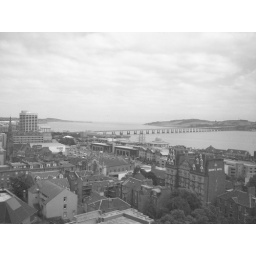
Dundee, in black and white